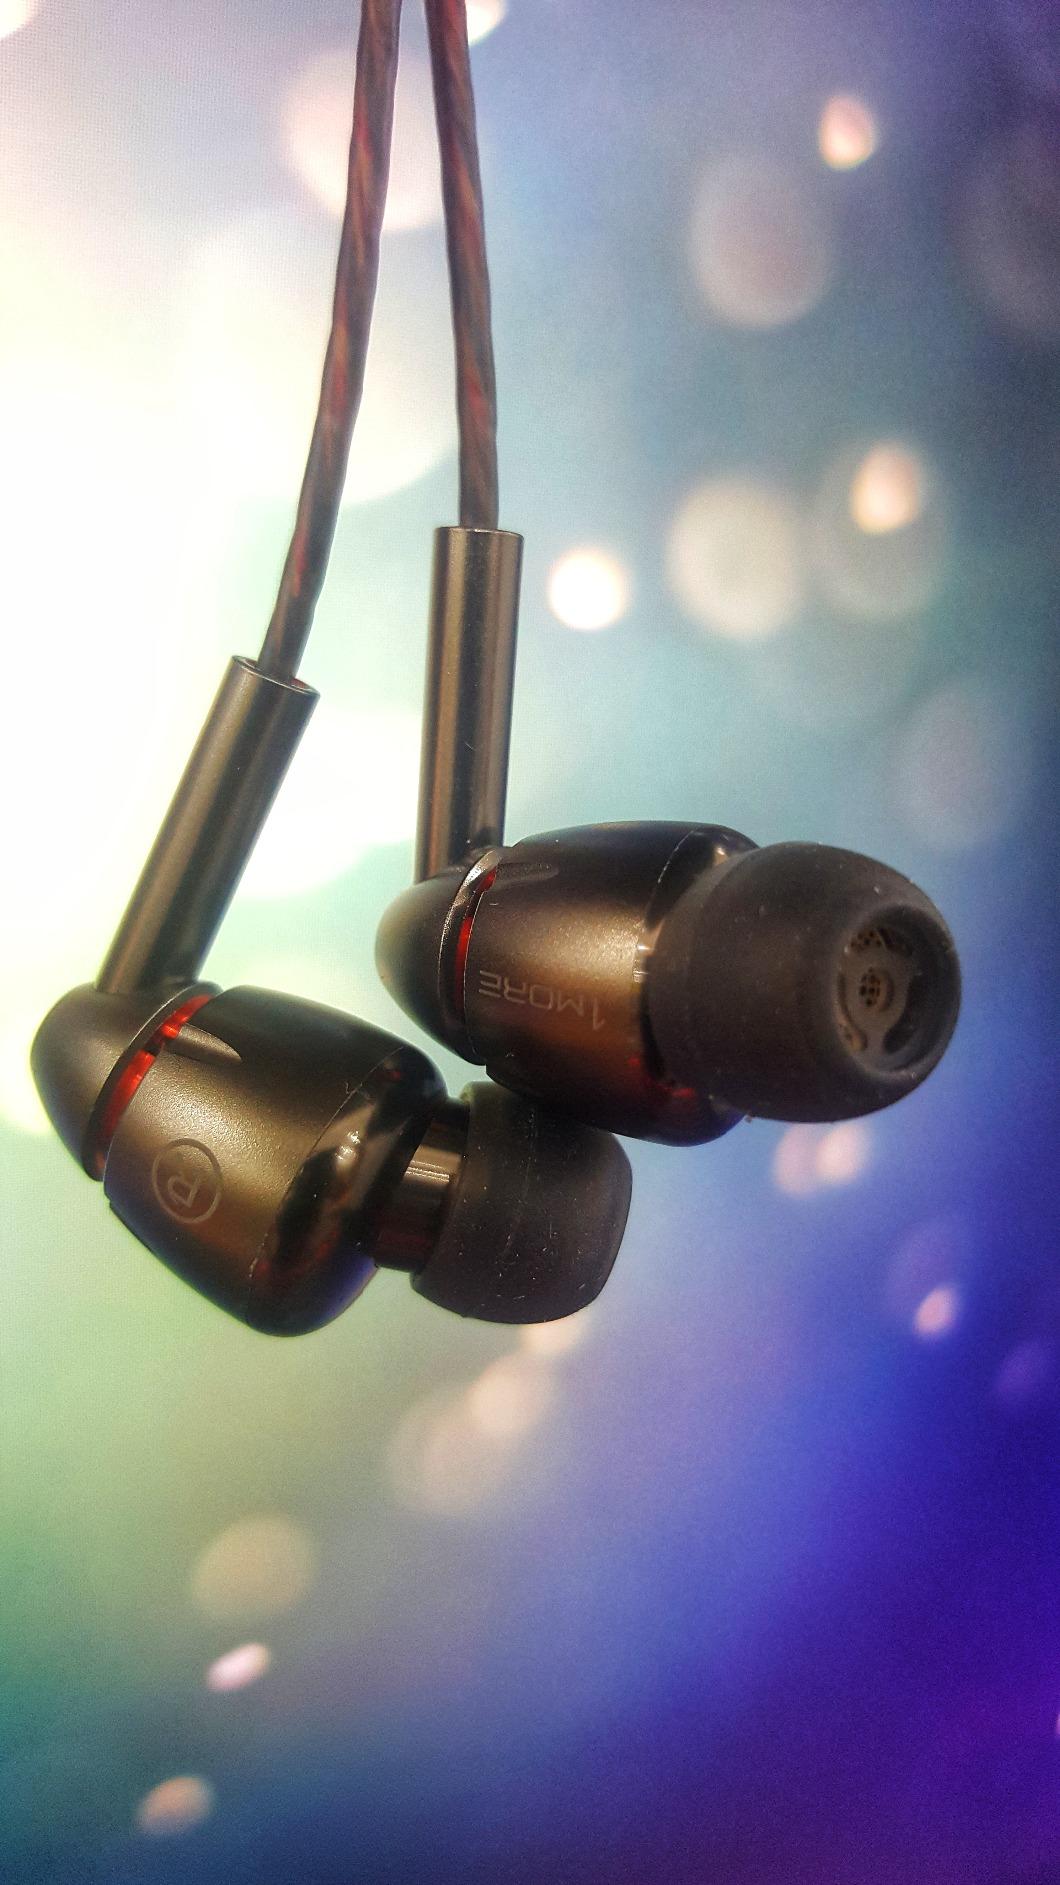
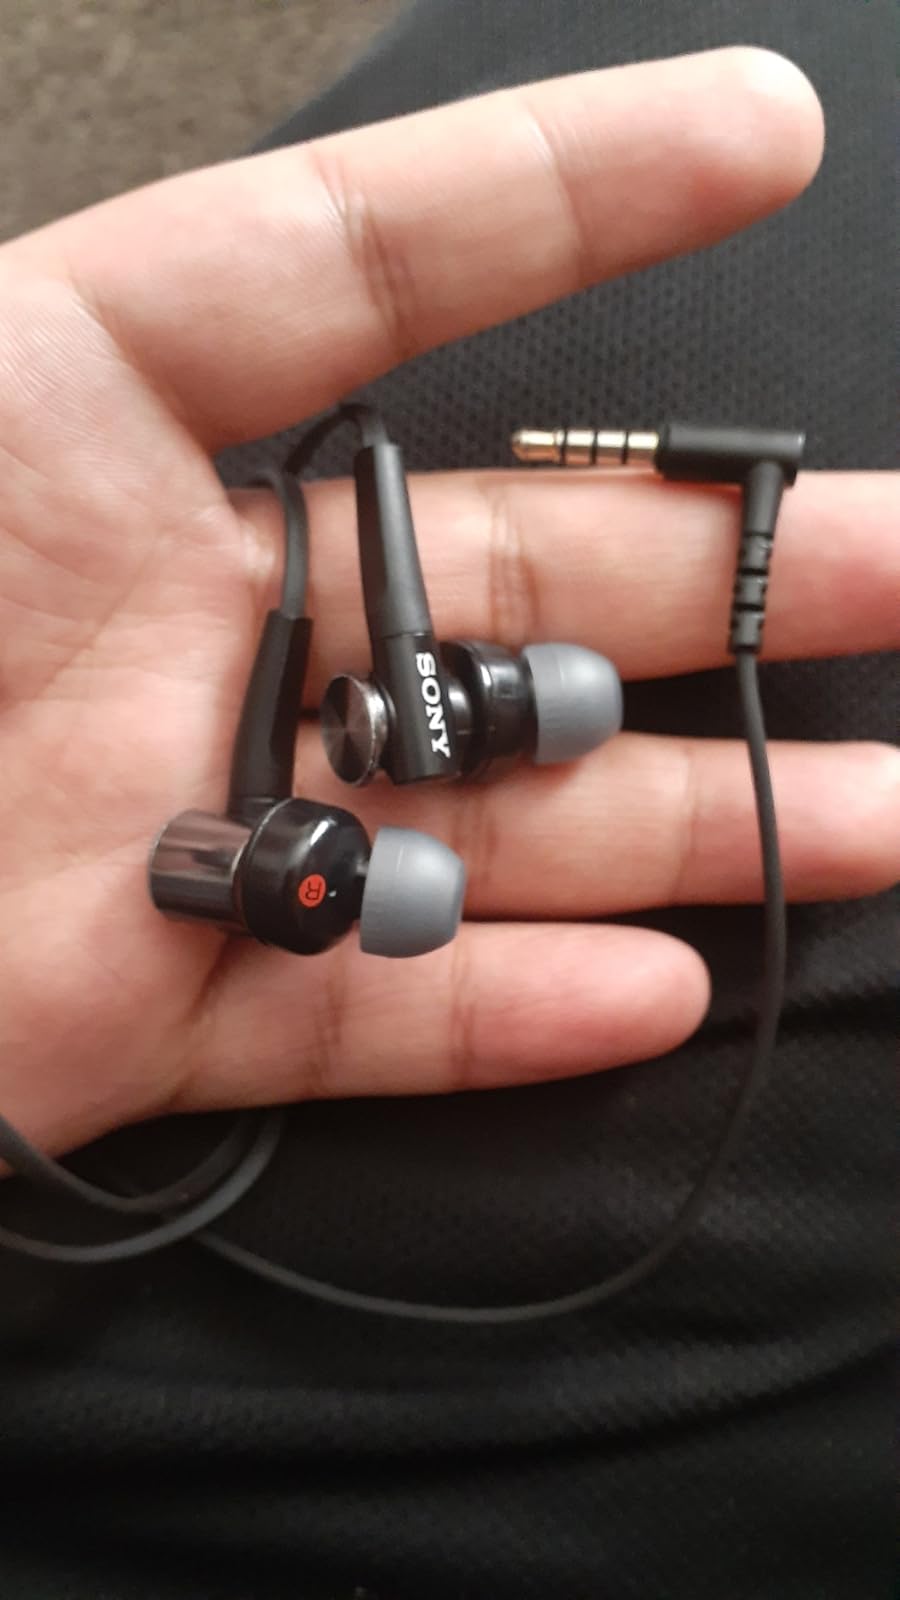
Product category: headphones
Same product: no